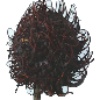
Label: Rambutan 1